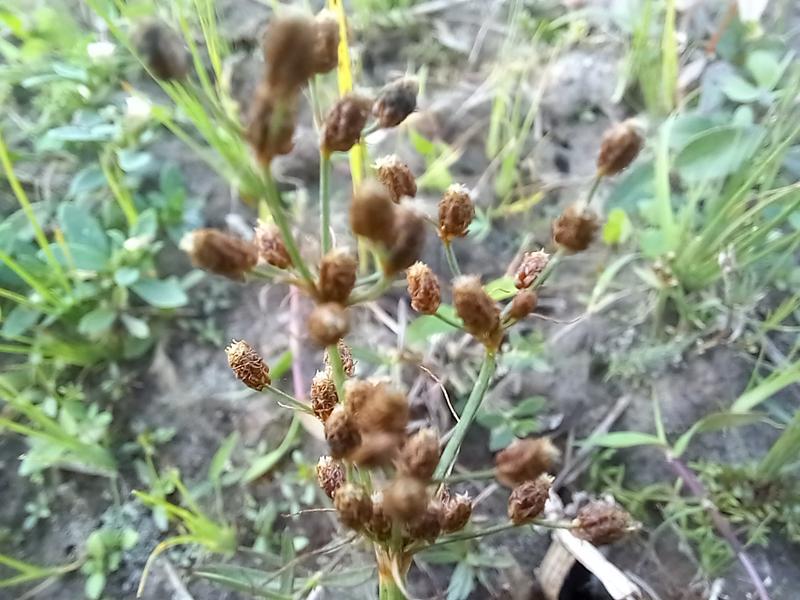
Weed species: Fimbristylis littoralis